Pul Kanjri

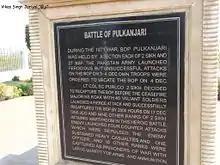
Plaque at Pul Kanjari War Memorial honoring Indian martyrs of the Indo-Pakistani War of 1971.

""On December 17th and 18th 1971, 2 Sikh Regiment attacked and recaptured the Pulkanjri village. During this attack L/Naik Shangara Singh displayed conspicuous gallantry in clearing two machinegun posts which were holding the attack up. Shangara Singh dashed through a minefield and hurled a grenade at one of the post. He then charged the second gun and leaping over the loophole he snatched the gun from its occupants. As he stood with the gun in his hands he received a fatal burst in his abdomen and fell to the ground with the gun still in his hand. He was awarded a posthumous Maha Vir Chakra. N/ Sub. Gian Singh received a posthumous Vir Chakra. The Pakistanis tried to recapture the Pulkanjri village using a company of 43 Punjab and two companies of 15 Punjab. The Sikhs stood firm and inflicted heavy casualties on the enemy's 15 Punjab. In a local counter attack they [Indians] captured 1 officer and 8 OR's of 43 Punjab and 4 OR's of 15 Punjab [of Pakistan].)""